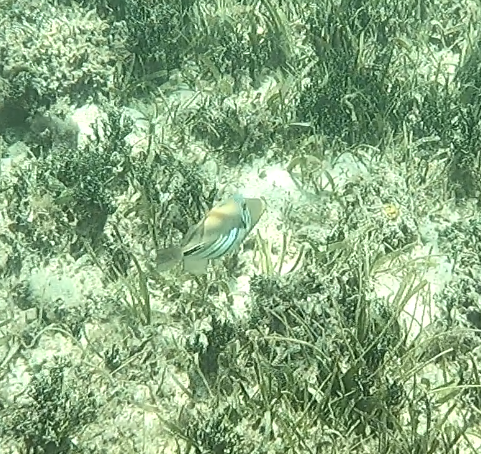
Rhinecanthus aculeatus (Lagoon Triggerfish)